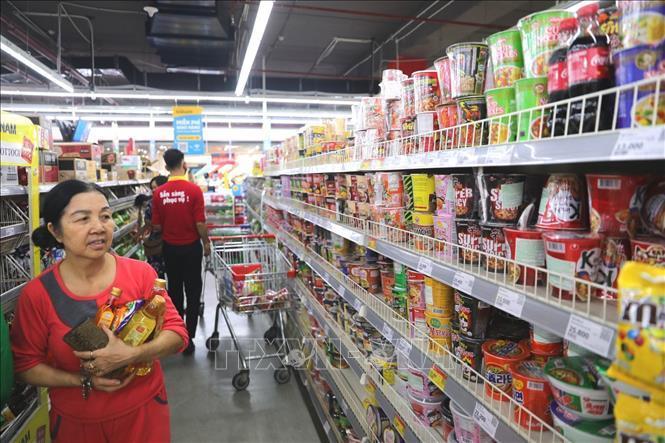
có một chiếc xe đẩy siêu thị đang được dựng bên kệ hàng phía bên phải